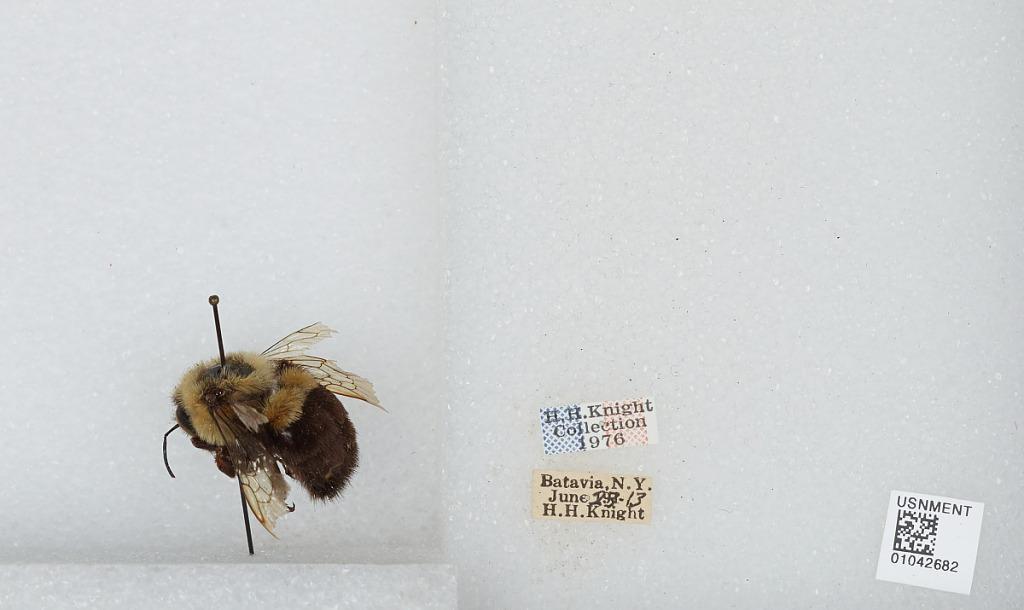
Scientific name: Bombus sp.
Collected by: H. Knight
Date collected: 1913-6-23
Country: United States
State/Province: New York
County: Genesee
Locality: Batavia
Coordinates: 42.9981, -78.1875